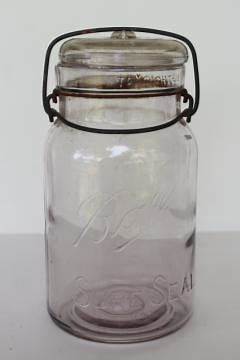
Waste category: glass